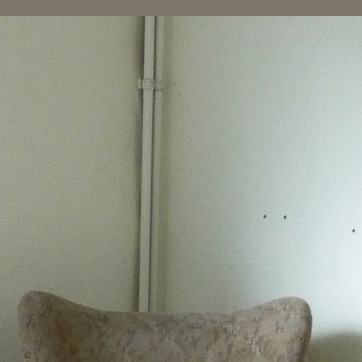
Material: painted